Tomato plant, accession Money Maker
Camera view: horizontal (90 deg, fisheye); turntable rotation: 330 degrees
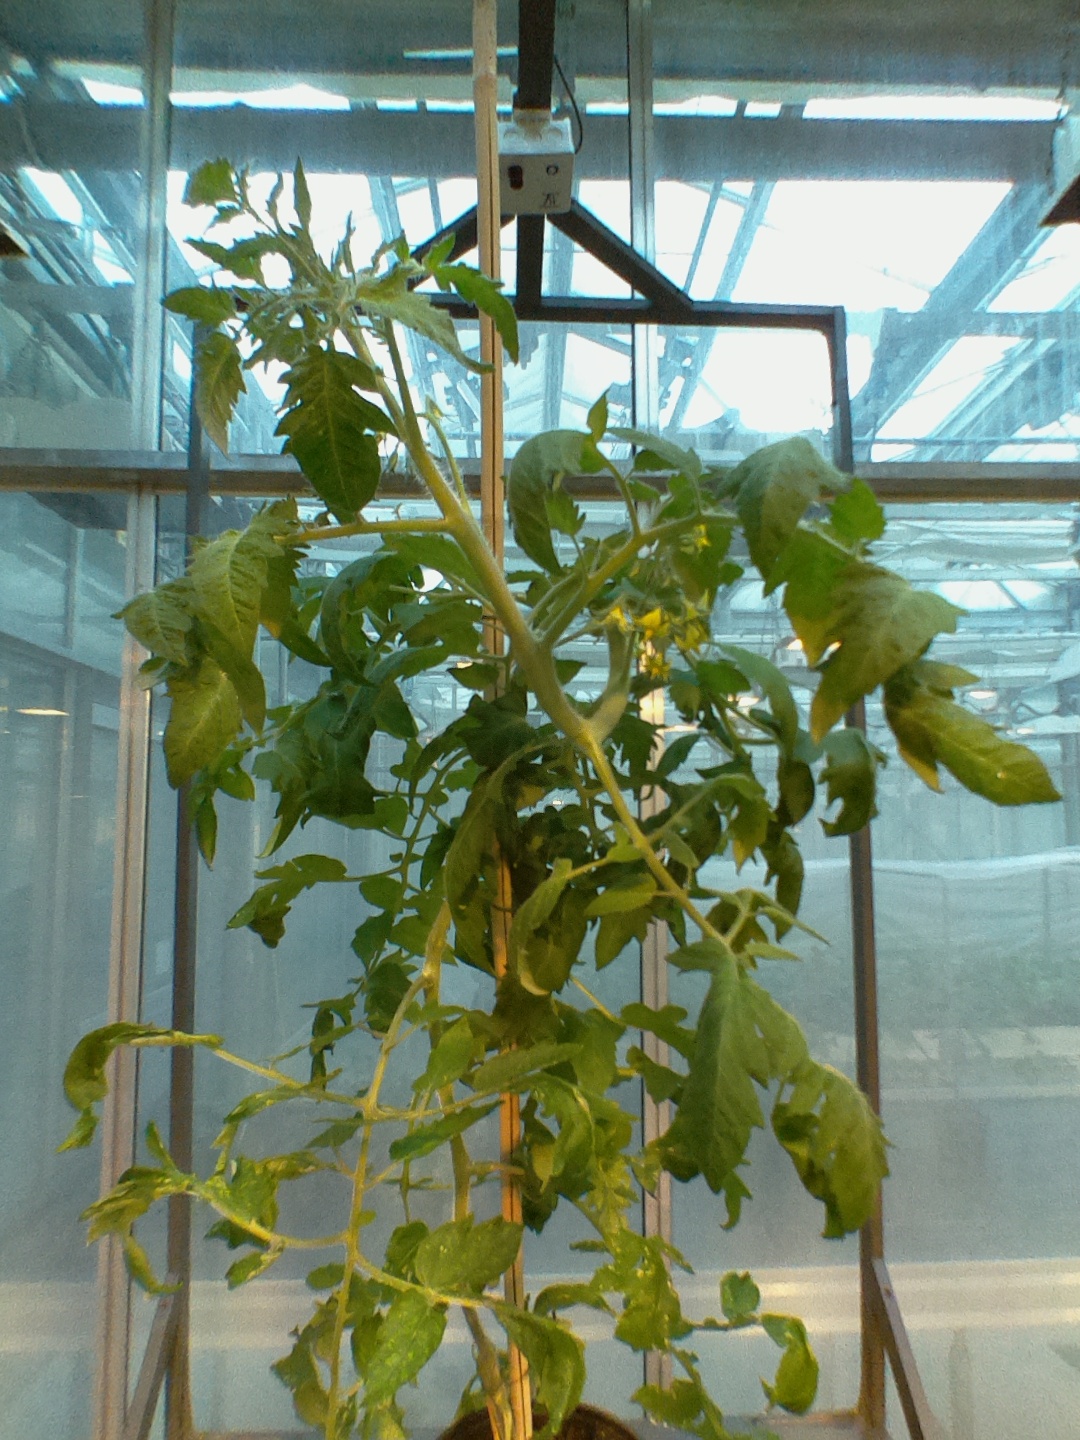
BBCH growth stage 71: 10%-20% of final fruit size